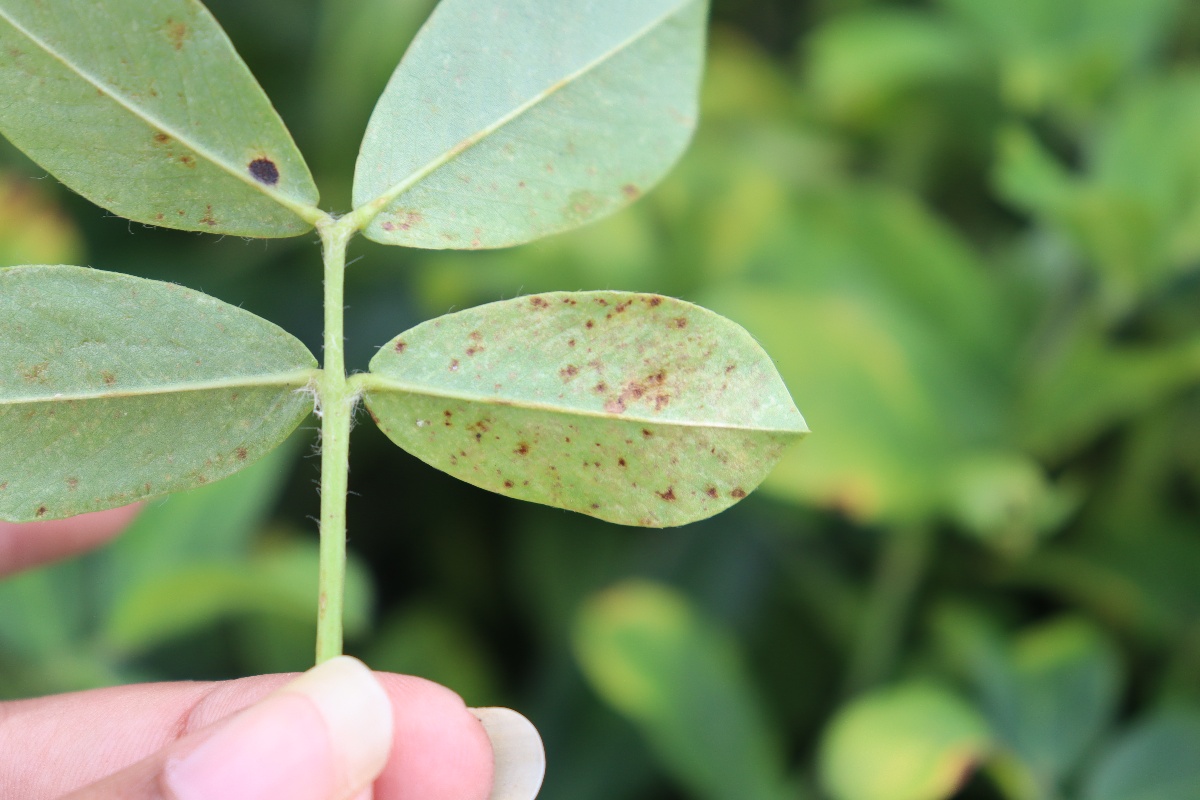
Label: rust